Focal surface

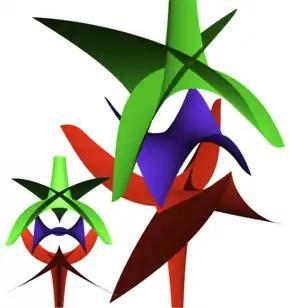
Focal surfaces (green and red) of a monkey saddle (blue). At the center point of the monkey saddle the Gauss curvature is 0, otherwise negative.

For a surface in three dimension the focal surface, surface of centers or evolute is formed by taking the centers of the curvature spheres, which are the tangential spheres whose radii are the reciprocals of one of the principal curvatures at the point of tangency. Equivalently it is the surface formed by the centers of the circles which osculate the curvature lines.